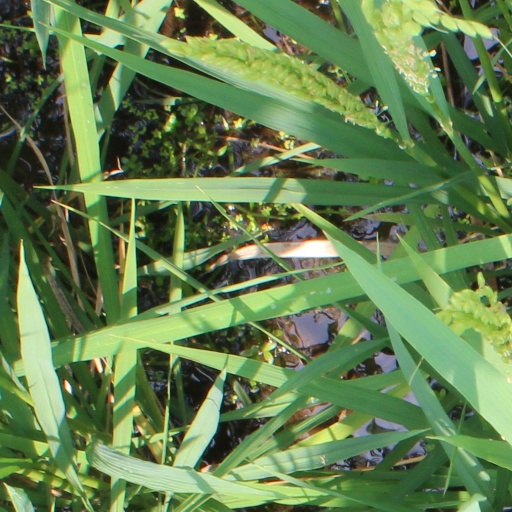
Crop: rice